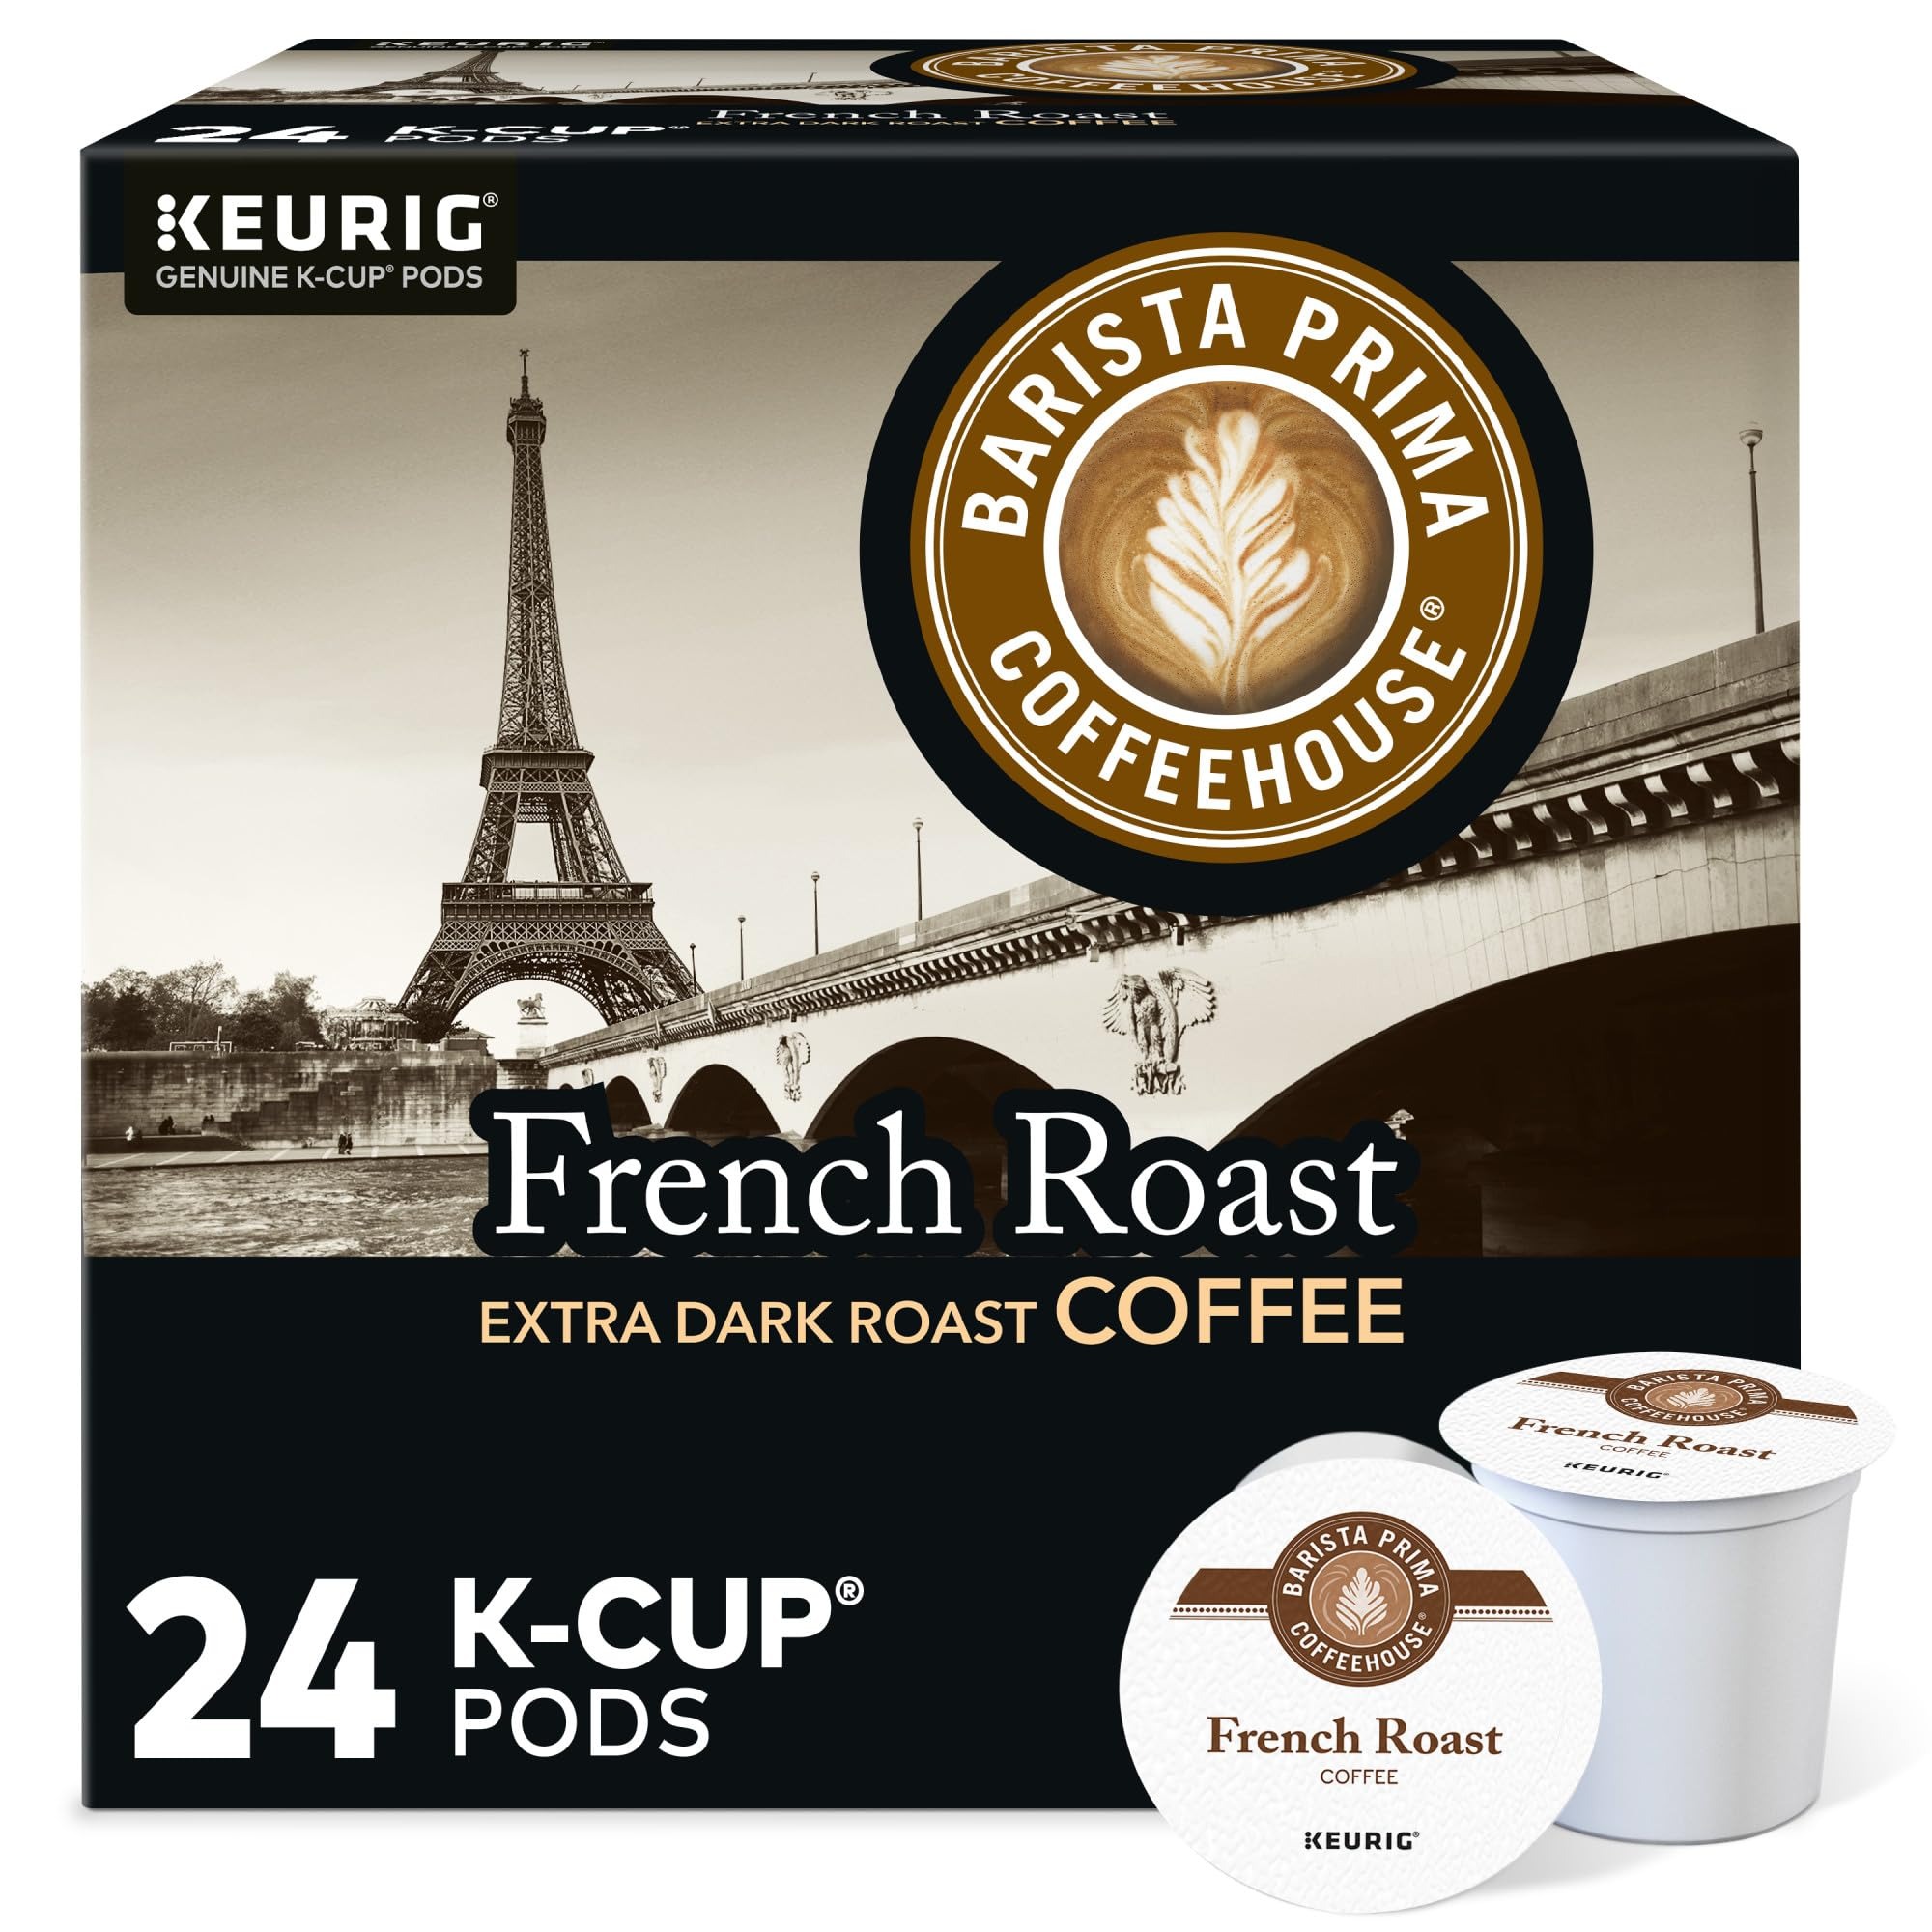
Item Name: Barista Prima Coffeehouse, French Roast Keurig Single Serve K-Cup Pods, 96 Count
Bullet Point 1: Intensely bold, elegantly-bodied cup
Bullet Point 2: Dark roast, caffeinated coffee
Bullet Point 3: Certified Orthodox Union Kosher
Bullet Point 4: Compatible with Keurig K-Cup pod single-serve coffee makers
Bullet Point 5: RECYCLABLE* K-CUP PODS: Simple. Delicious. And Recyclable. Enjoy the same great-tasting coffee you know and love, and when you’re done just peel, empty and recycle. *Check locally, not recycled in many communities. Packaging may vary.
Value: 96.0
Unit: Count

Price: 59.19